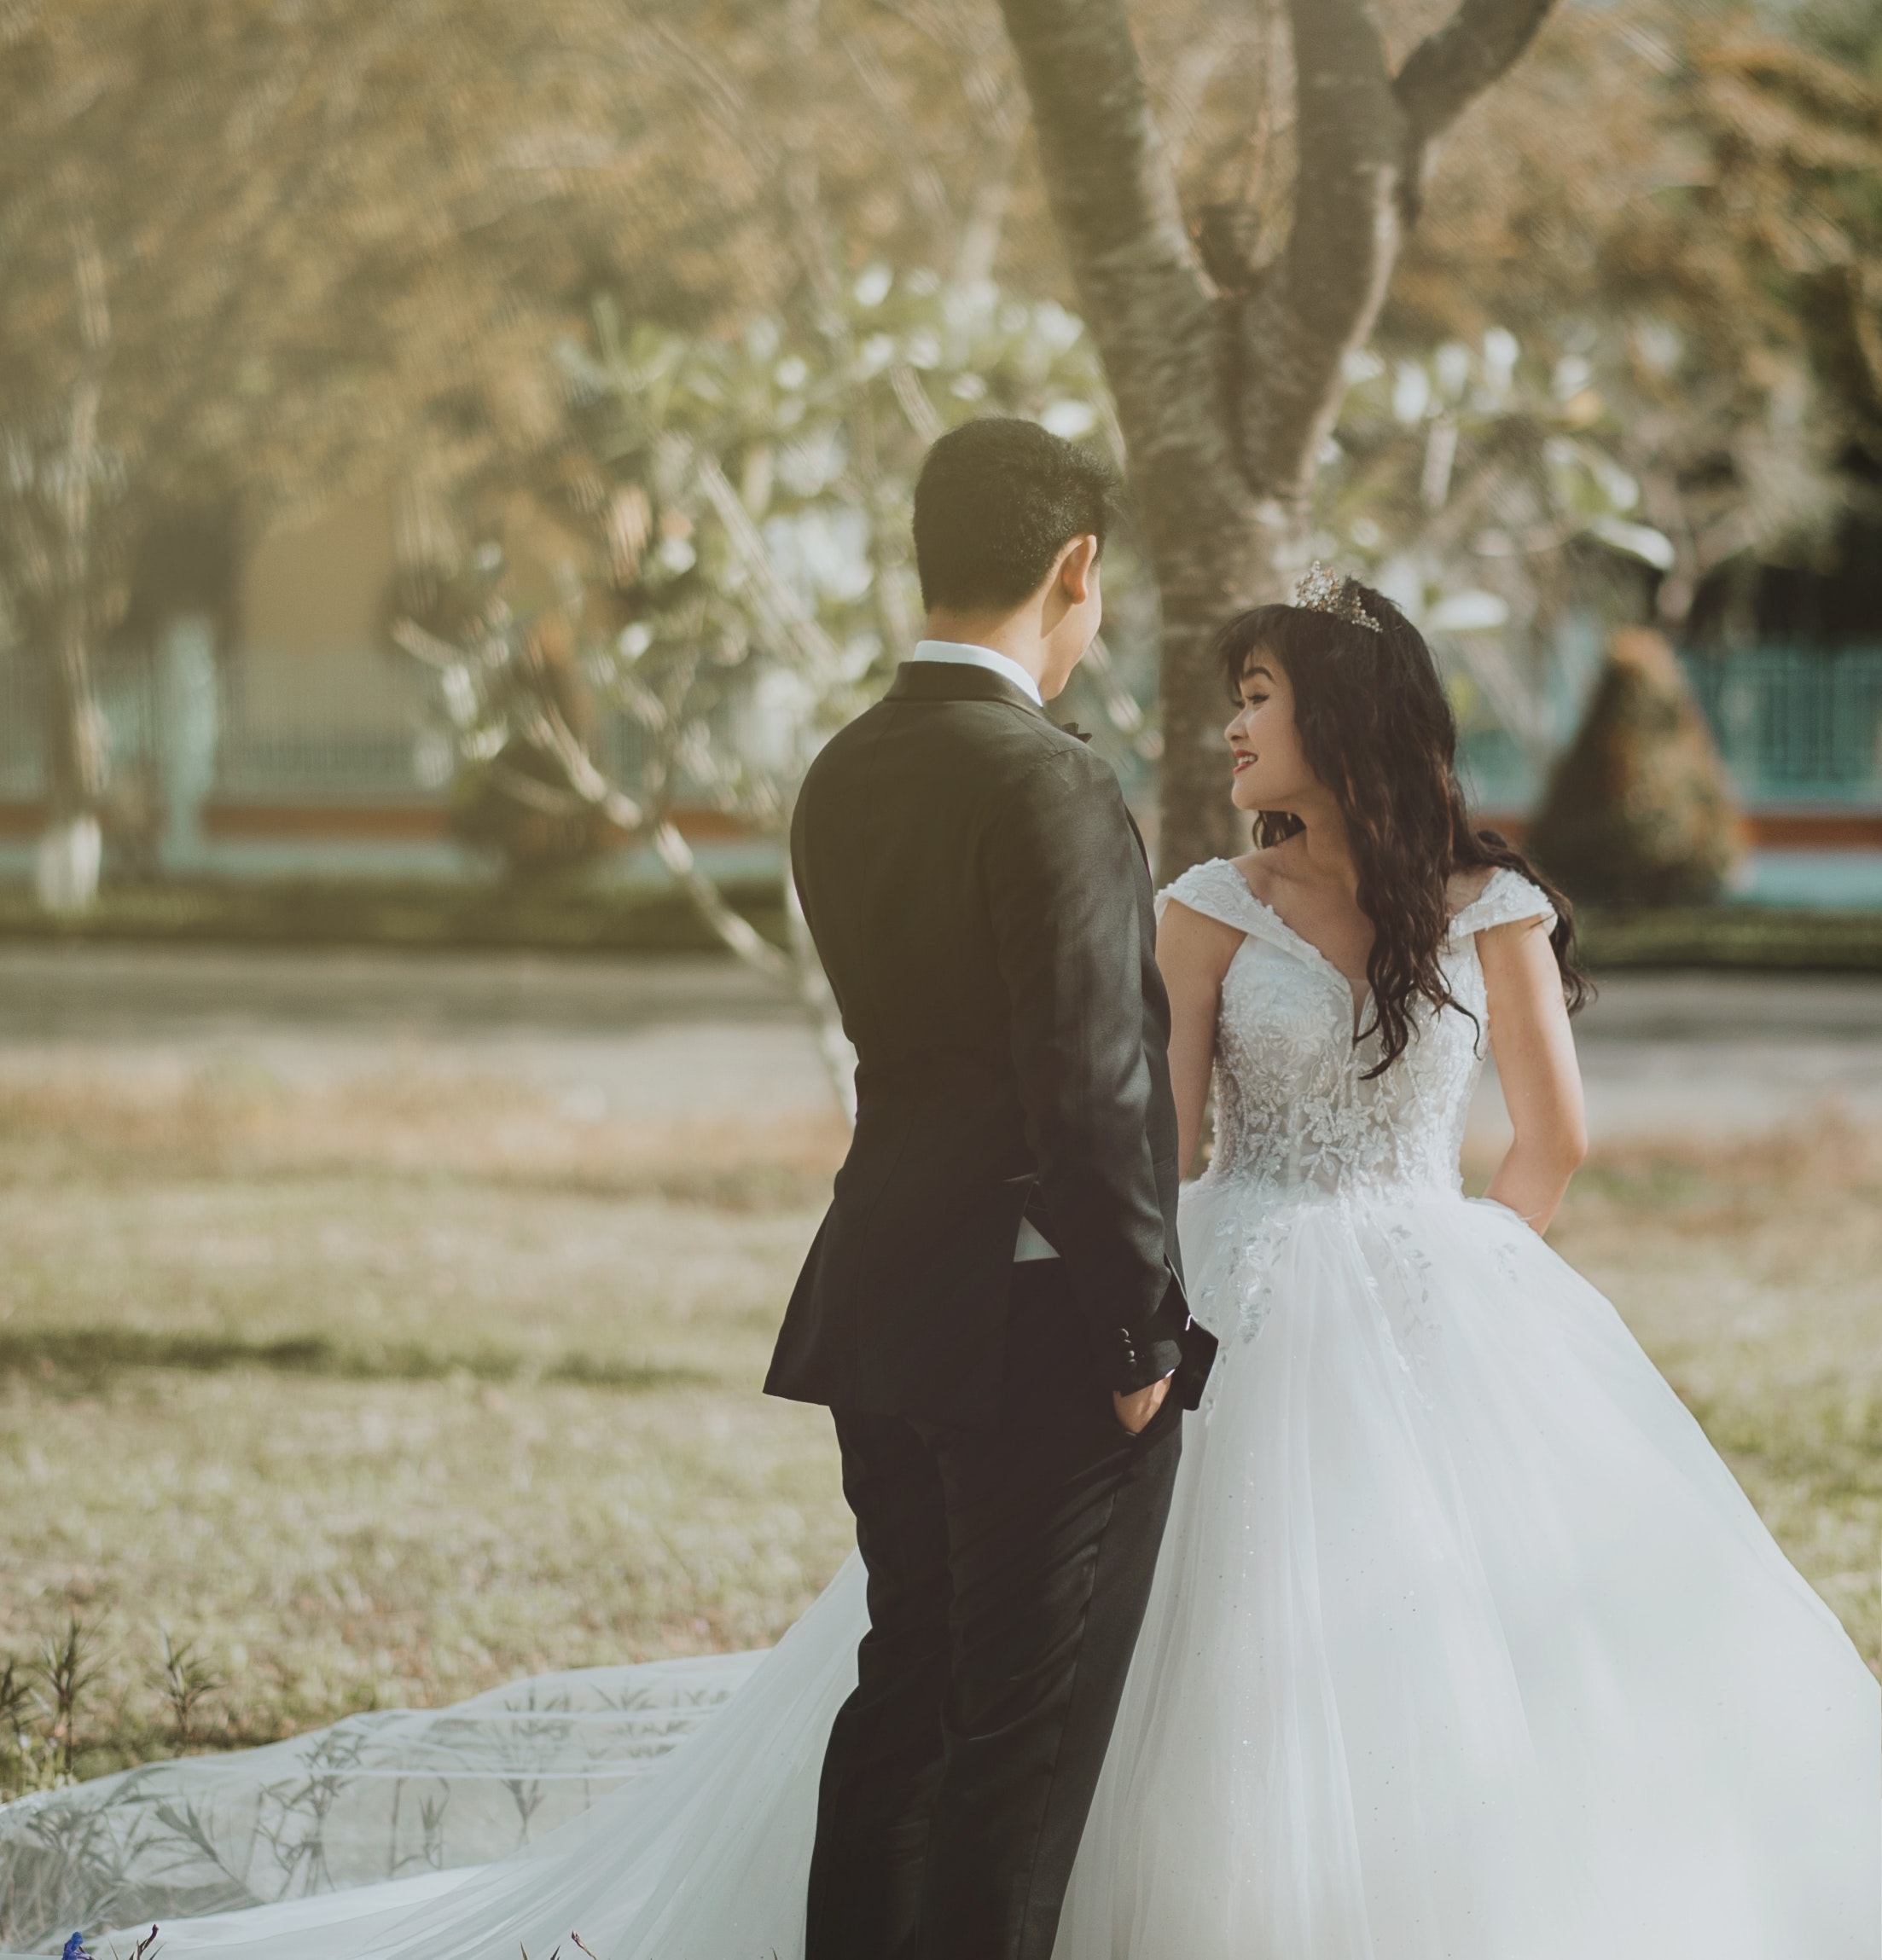
photograph, gown, dress, wedding dress, bride, clothing, bridal clothing, romance, wedding, formal wear, suit, ceremony, photography, gesture, event, bridal accessory, tuxedo, happy, plant, love, flower, bridal party dress, woodland, marriage, fashion accessory, photo shoot